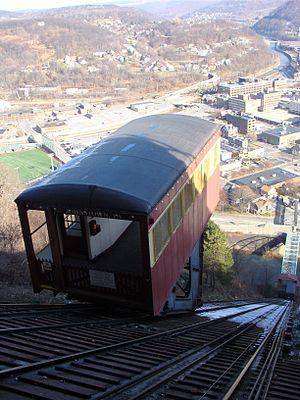
Le funiculaire de Johnstown est un funiculaire situé à Johnstown dans l'État de Pennsylvanie aux États-Unis. Il et ses deux stations connectent la ville de Johnstown avec le borough de Westmont. En plus de transporter des passagers, le funiculaire est capable de transporter les voitures. Il a été inscrit dans le Registre national des lieux historiques le 18 juin 1973. En septèmbre 1994, il a été désigné un Historic Mechanical Engineering Landmark par l'American Society of Mechanical Engineers.